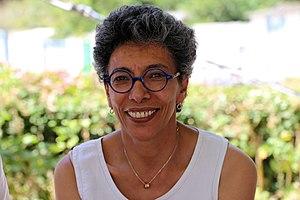
Malika Haimeur en 2017.
Malika Haimeur née le 7 septembre 1956 est une ingénieure et chimiste française.